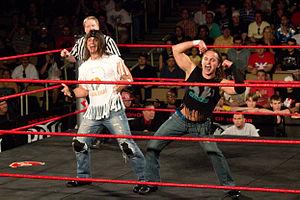
Les Young Buck aussi connu sous le nom de Generation Me est une équipe américaine de catch composée des deux frères Matt et Nick Massie.
L'édition 2015 de Anniversary Show est une manifestation de catch en paiement à la séance, produite par la fédération américaine Ring of Honor, initialement diffusée en haute définition et en direct sur le câble et via satellite, aux États-Unis. Elle sera également disponible en ligne, sur le site d'hébergement de vidéos Ustream. Le pay-per-view se déroulera le 1ᵉʳ mars 2015 au Orleans Hotel & Casino à Las Vegas, dans le Nevada. Ce spectacle est considéré comme un des pay-per-view majeurs de la ROH qui célèbre l'anniversaire de la fédération. Pour cette 13ᵉ édition de Anniversary Show, huit lutteurs de la ROH — Jay Briscoe, Alberto El Patrón, Jay Lethal, A.J. Styles, Tommaso Ciampa, Maria Kanellis ainsi que l'équipe reDRagon — sont présentés sur l'affiche promotionnelle.